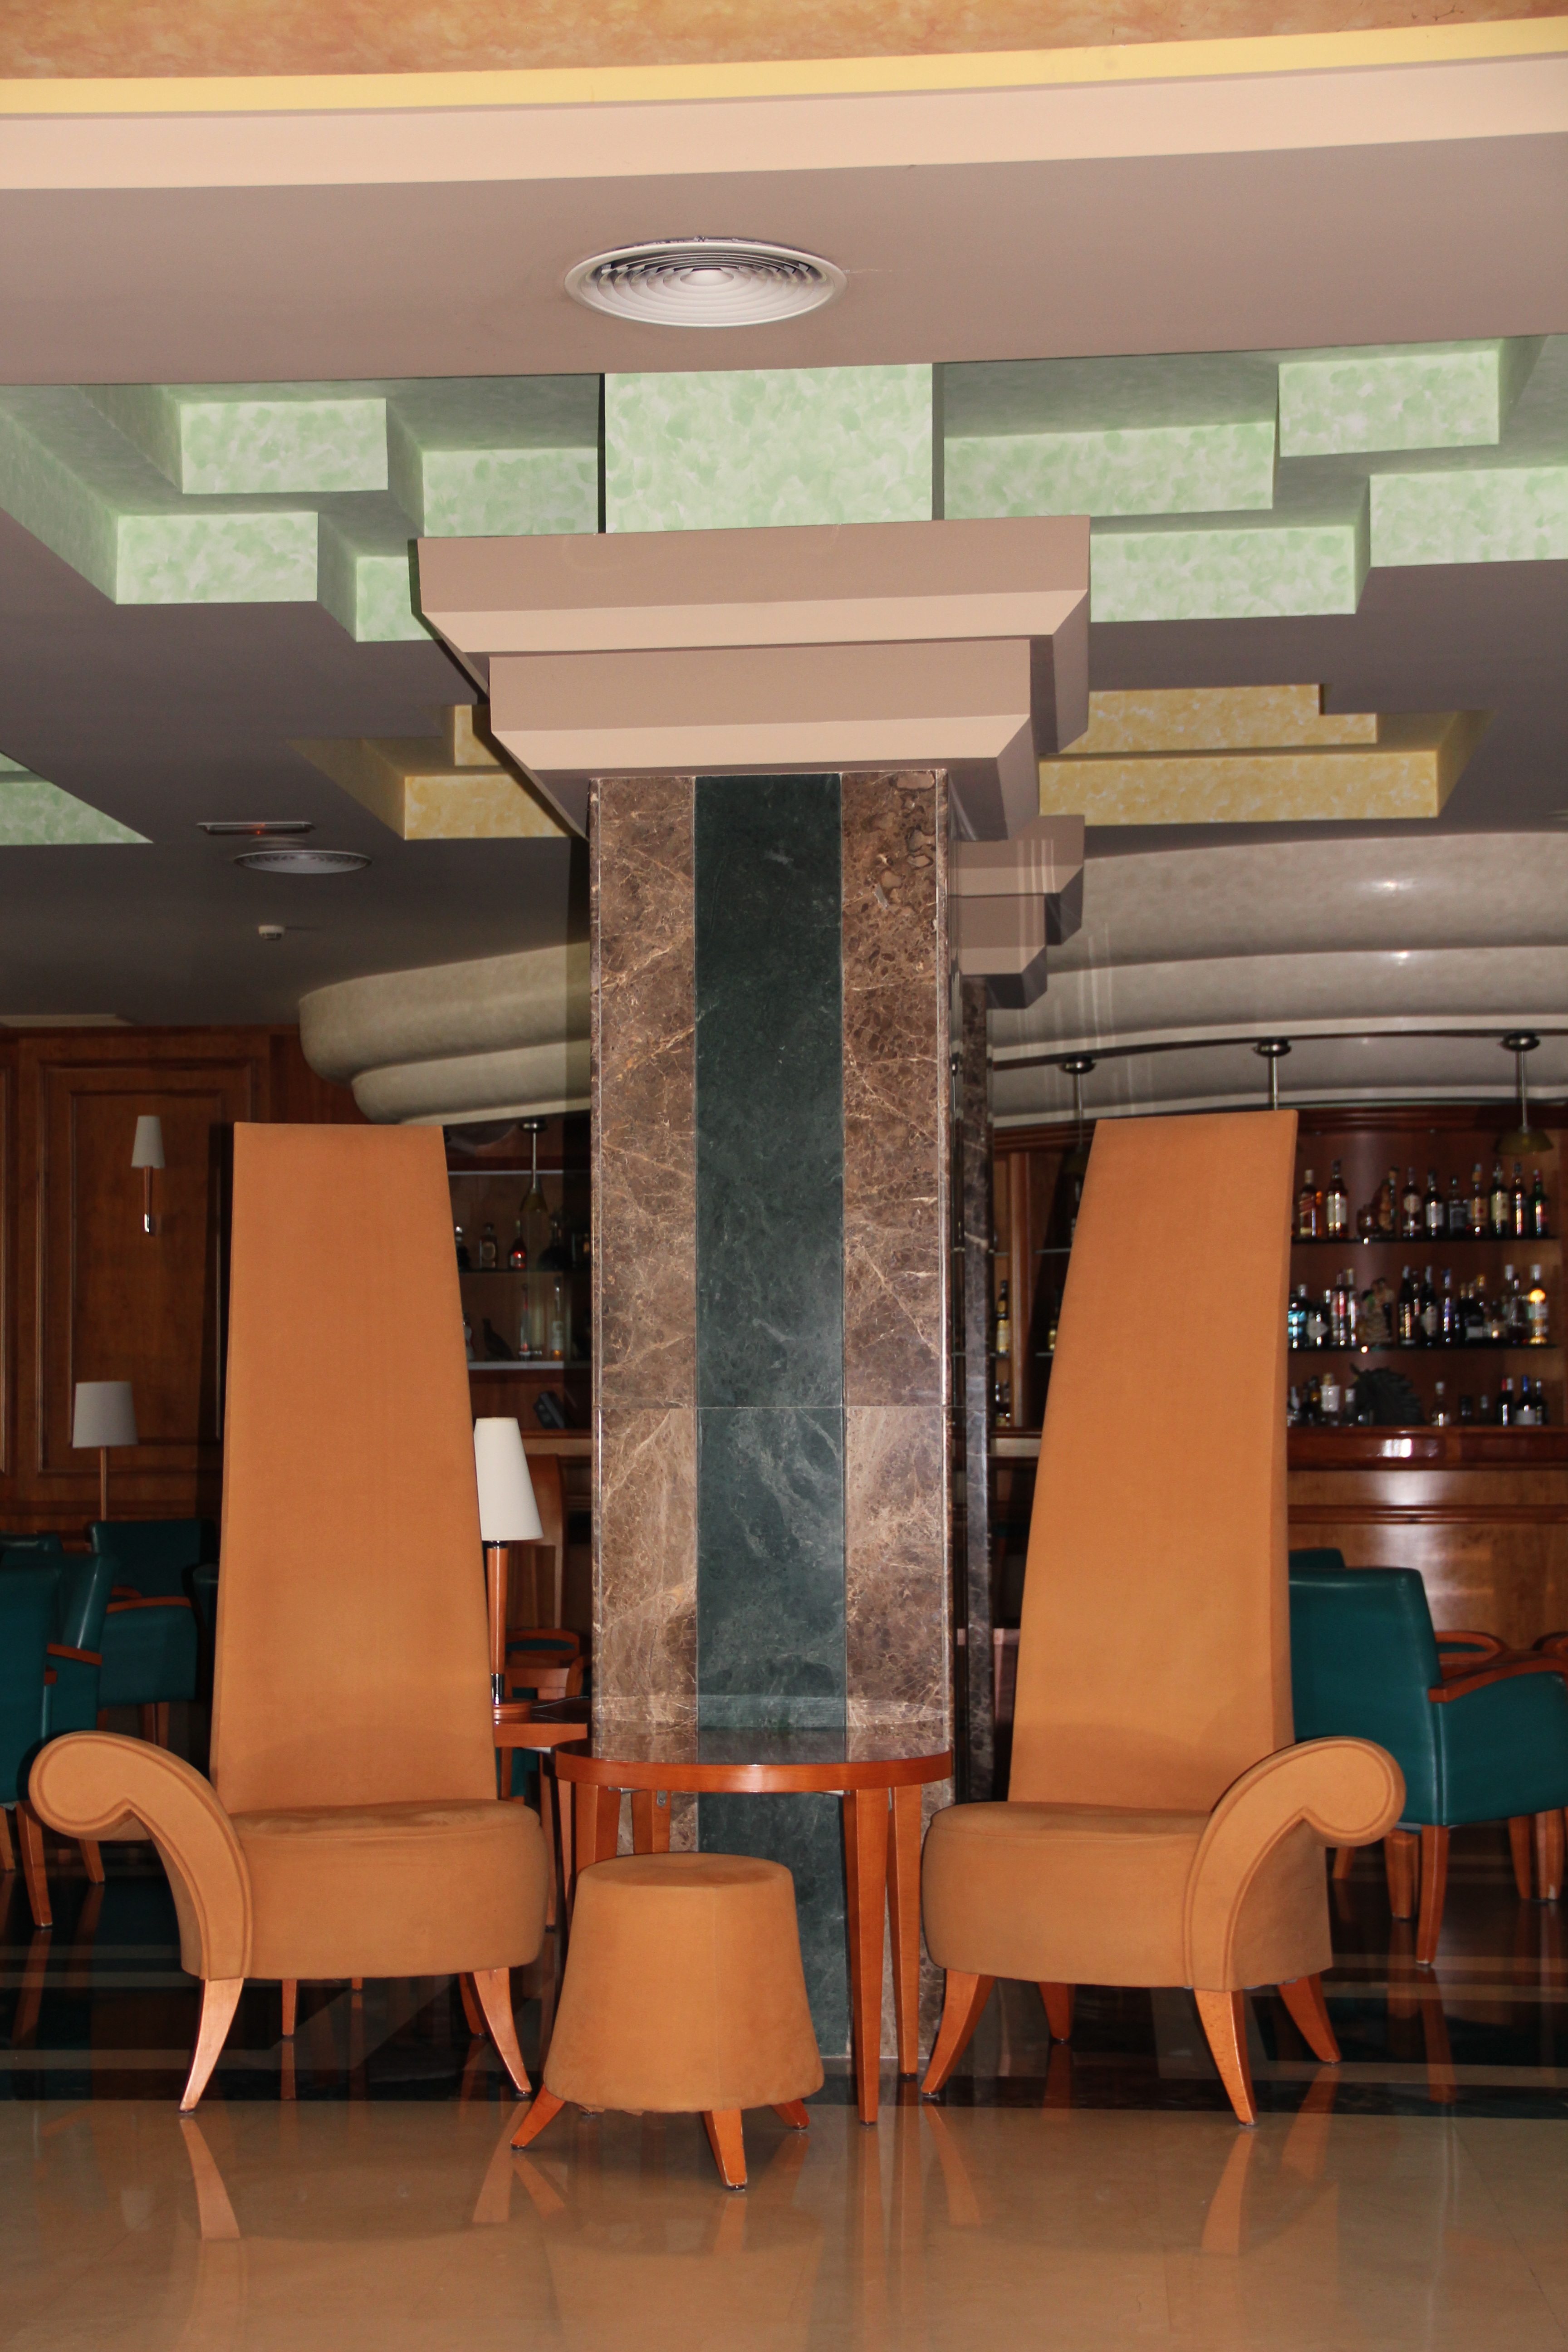
table, cafe, architecture, wood, floor, restaurant, home, ceiling, living room, furniture, room, decor, interior design, chairs, design, hotel, lobby, throne, interion, window covering